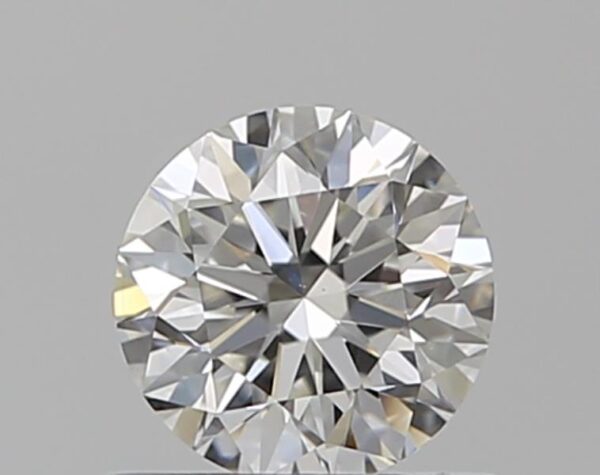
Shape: round
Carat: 0.51
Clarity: VS1
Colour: G
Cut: EX
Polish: EX
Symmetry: EX
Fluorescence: ST
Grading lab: GIA
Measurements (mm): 5.08 x 5.11 x 3.22